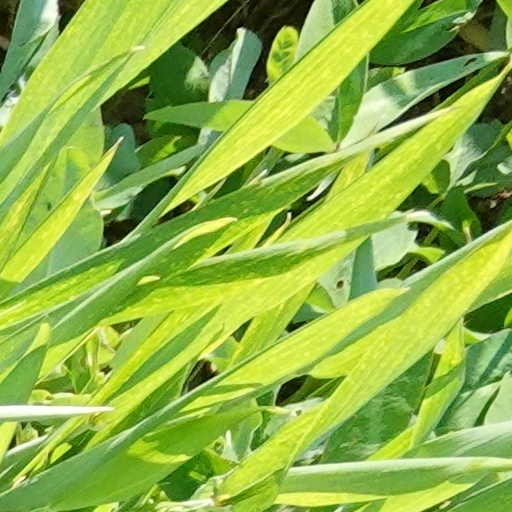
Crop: wheat